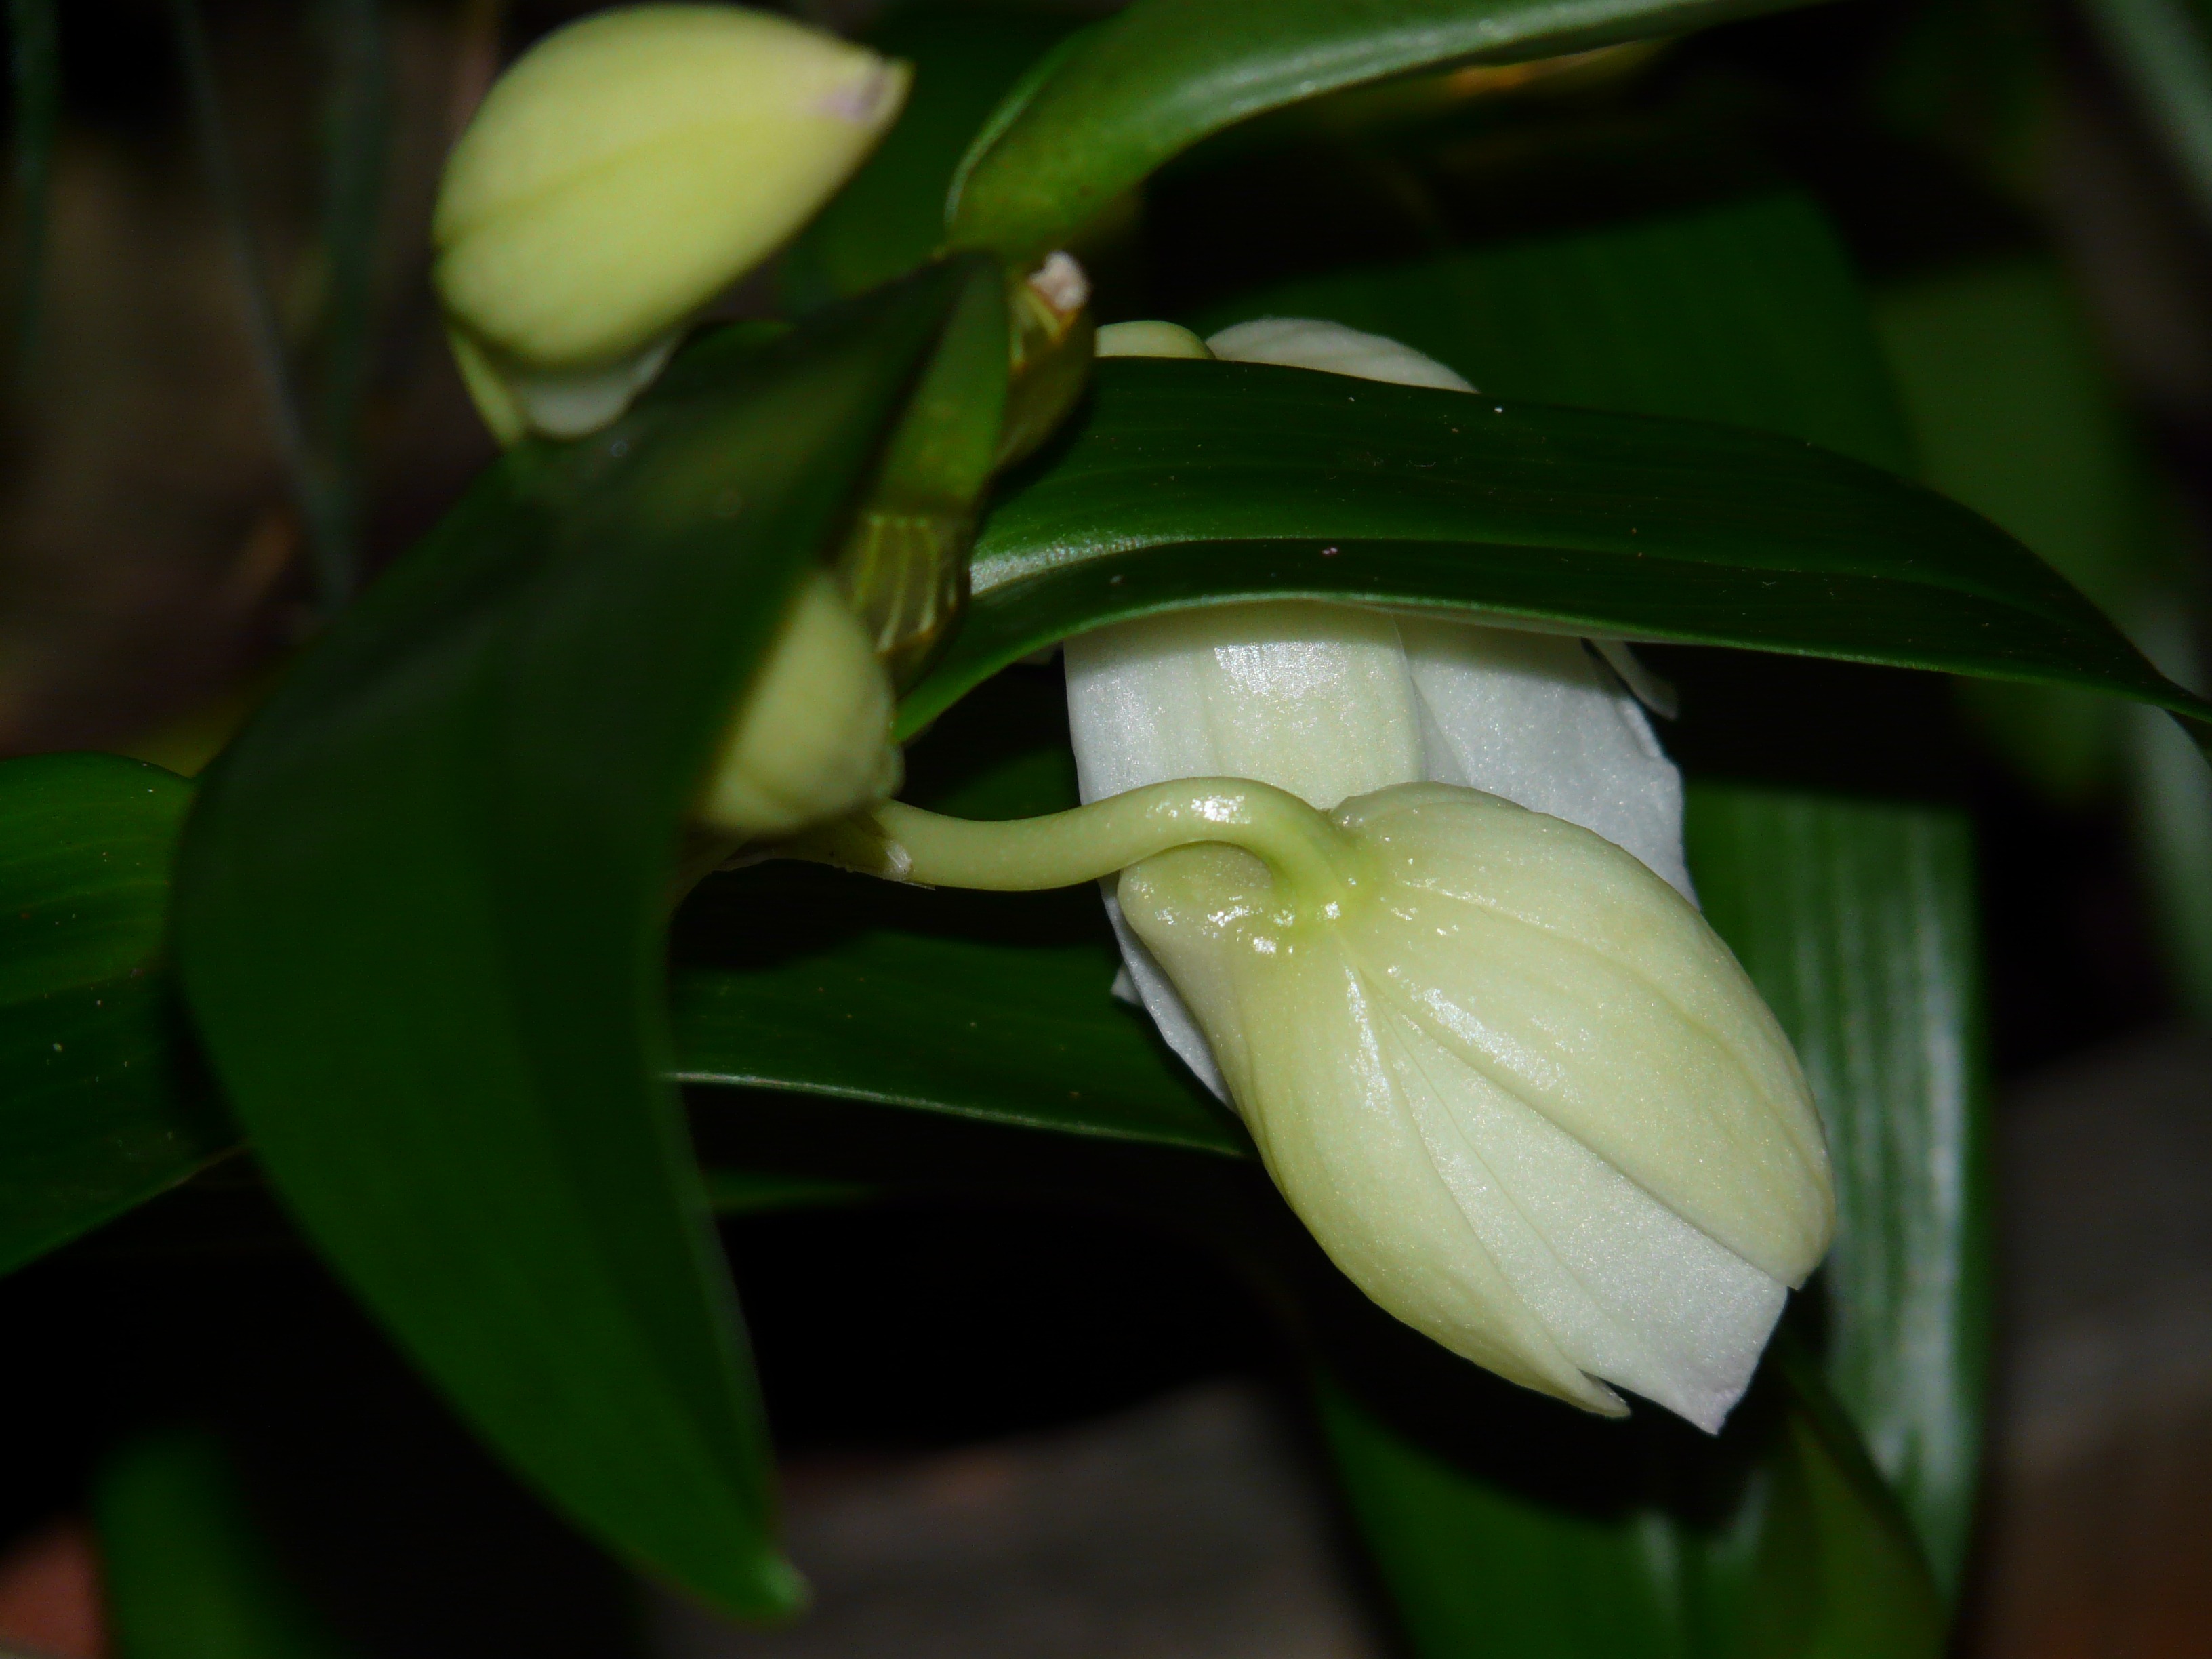
blossom, plant, white, leaf, flower, bloom, green, tropical, botany, yellow, flora, orchid, exotic, bud, arum, macro photography, flowering plant, flower buds, plant stem, land plant